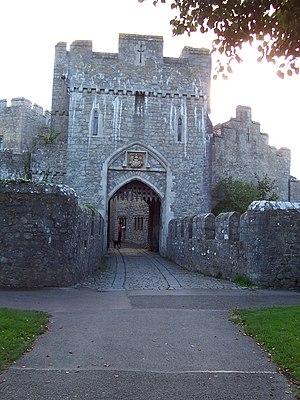
Le château de Saint-Donat est un château médiéval de la fin du XIIᵉ siècle se situant dans la vallée de Glamorgan au pays de Galles à 25 km à l'ouest de Cardiff donnant vue sur le canal de Bristol. Après être passé aux mains de plusieurs propriétaires, il abrite depuis 1962 l'Atlantic College des United World Colleges.